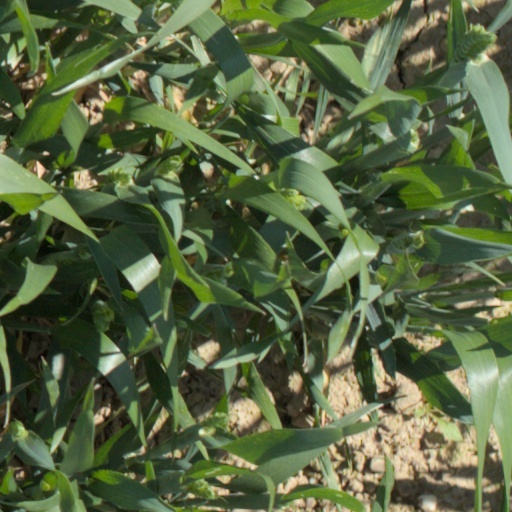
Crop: wheat